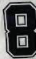
Number: 8